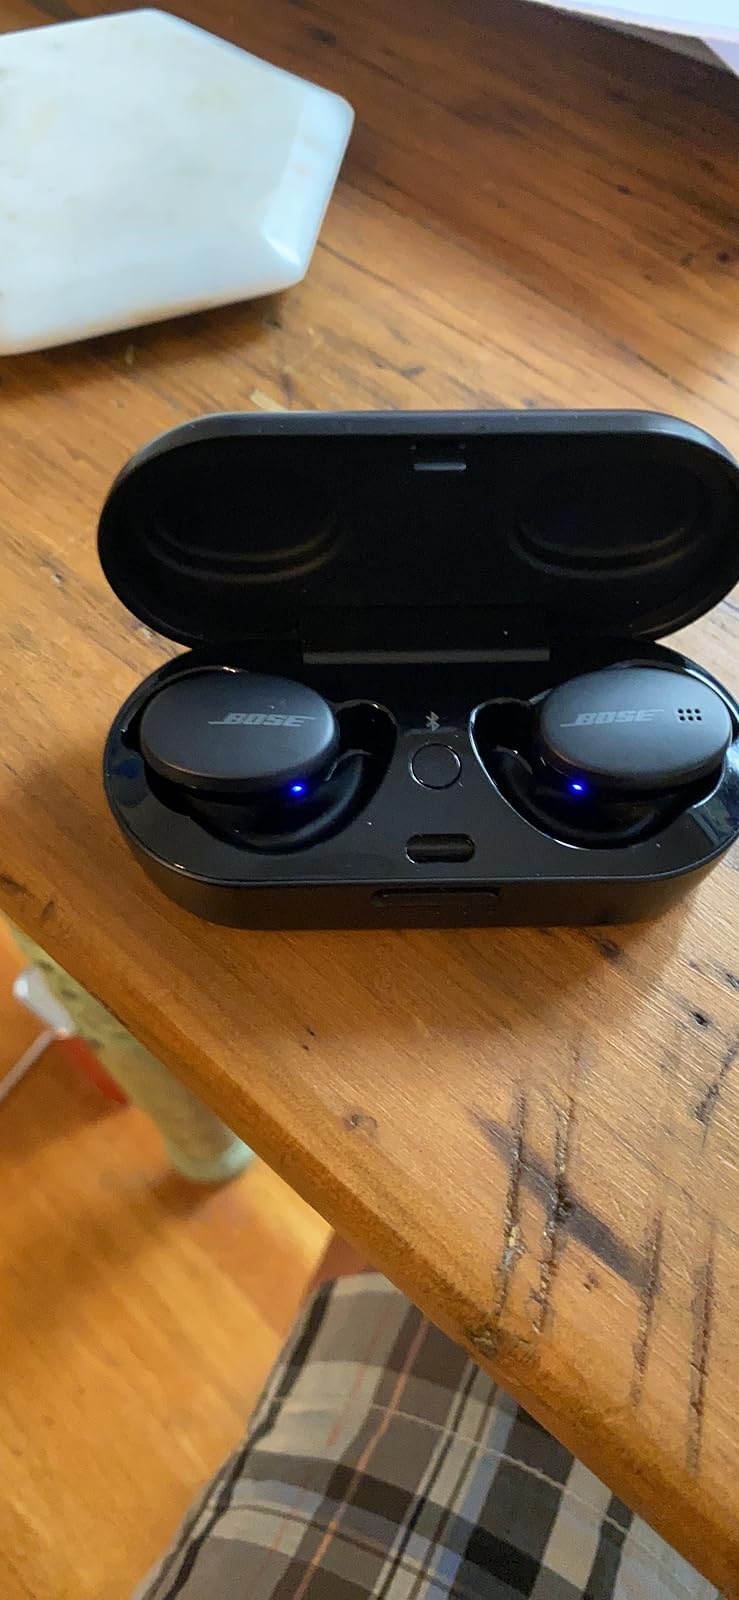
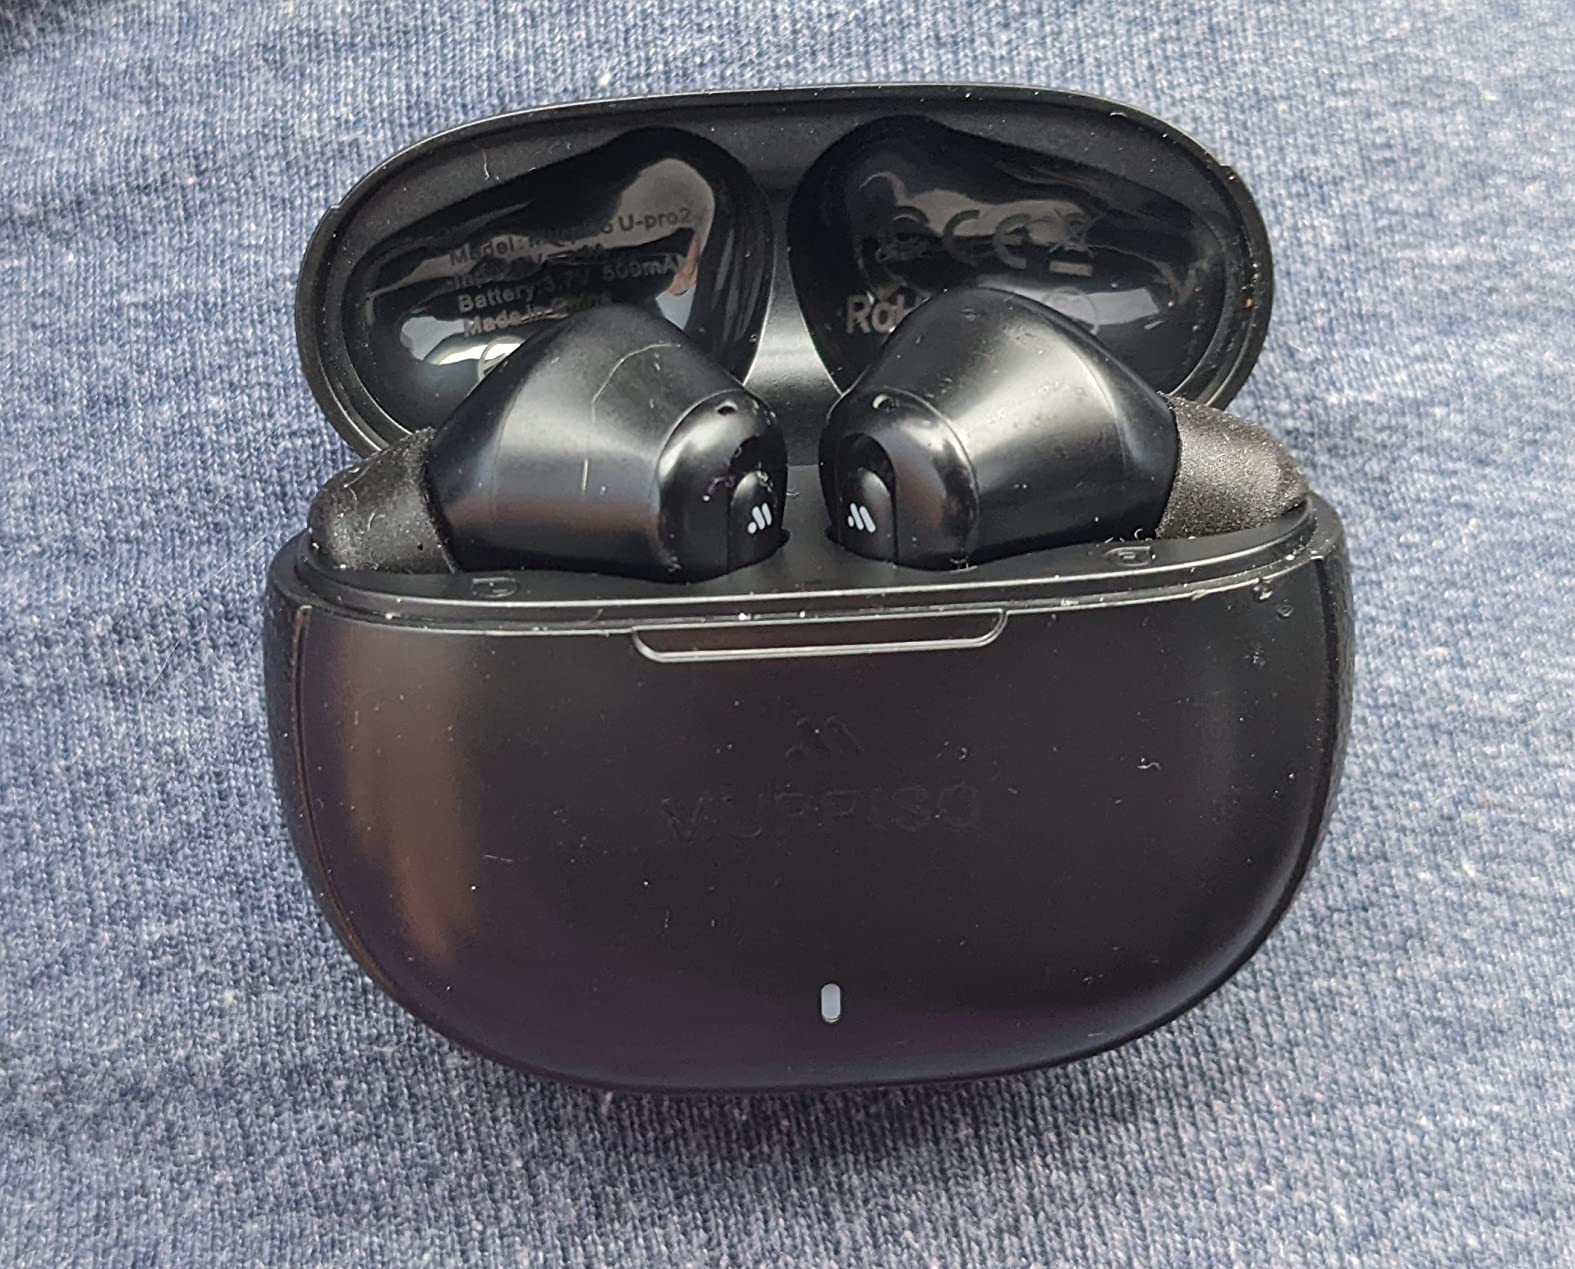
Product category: earbuds
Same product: no